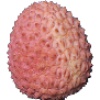
Label: Lychee 1